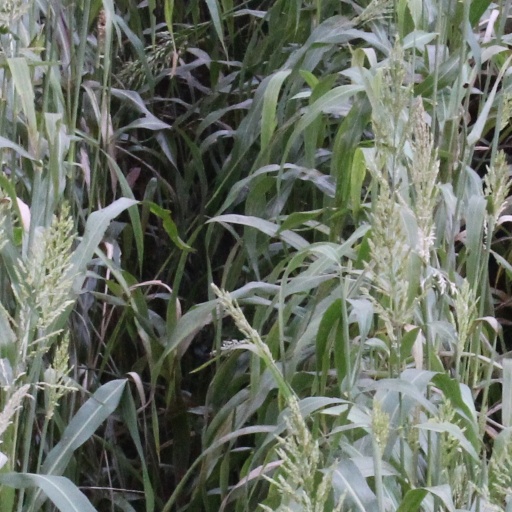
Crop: sorghum